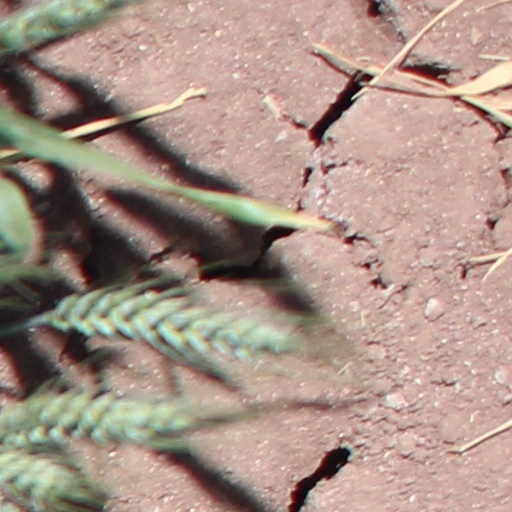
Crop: wheat